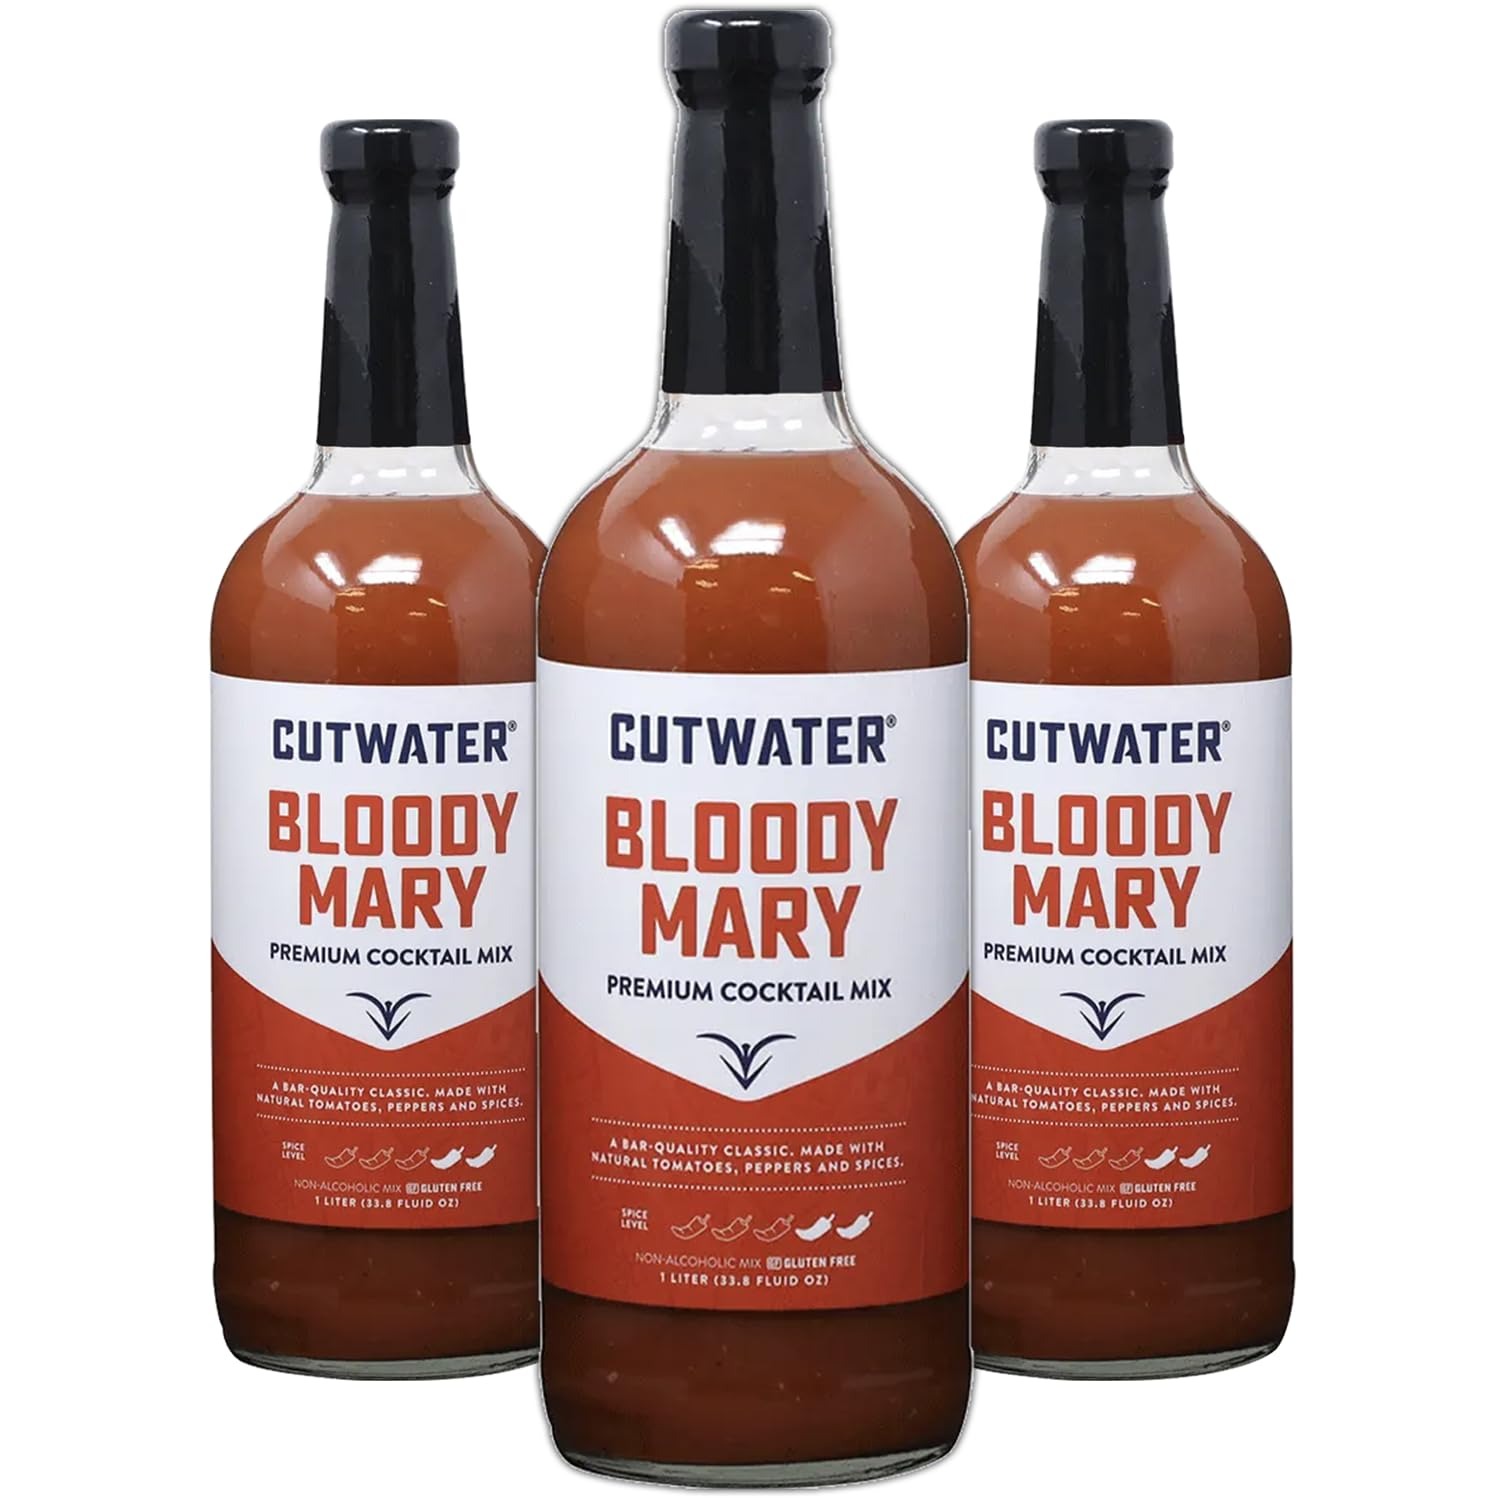
Item Name: Cutwater Mild Bloody Mary Mix 3 Pack - 1L Bottles- 25 Calories Fat-Free - Full-Bodied Flavorful Mixer
Bullet Point 1: Experience a delightful twist on the classic Bloody Mary with Cutwater's Mild or Spicy Bloody Mary Mix, each crafted to perfection to cater to different taste preferences.
Bullet Point 2: Indulge in the rich flavor profile of Cutwater's Mild Bloody Mary Mix, featuring natural tomatoes, peppers, and spices for a full-bodied and timeless rendition of this beloved cocktail.
Bullet Point 3: For those craving a bolder flavor, Cutwater's Spicy Bloody Mary Mix offers a fiery kick with its blend of natural tomatoes and peppers, adding excitement to any brunch or cocktail gathering.
Bullet Point 4: Enjoy guilt-free sipping with Cutwater's Bloody Mary Mixes, boasting just 25 calories per serving and zero grams of total fat, making them the ideal choice for health-conscious individuals.
Bullet Point 5: Elevate your cocktail experience with Cutwater's Mild or Spicy Bloody Mary Mix, carefully crafted with quality ingredients to deliver impeccable taste and satisfaction for cocktail enthusiasts everywhere.
Bullet Point 6: Includes (3) 1L Bottles, Phone and tablet holder and tasting notes/recipes.
Value: 33.8
Unit: Fl Oz

Price: 29.98